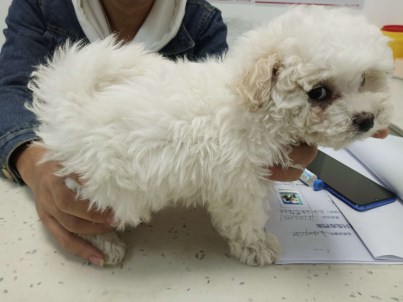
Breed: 3083-n000117-Bichon_Frise